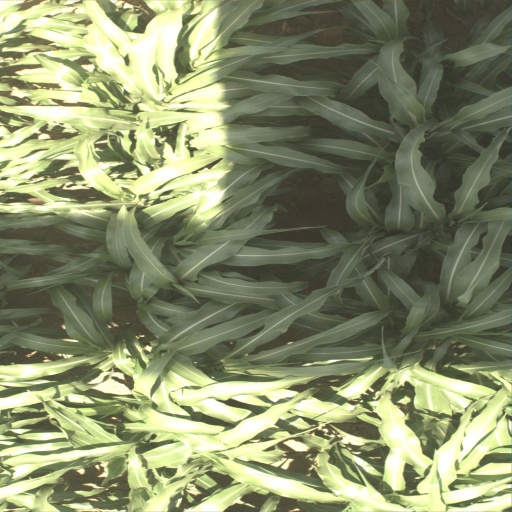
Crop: sorghum